Climate change in India

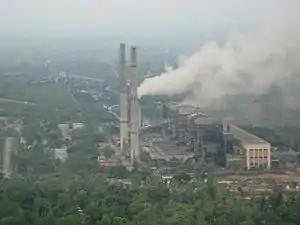
Satpura coal-fired power station

India was ranked seventh among the list of countries most affected by climate change in 2019. India emits about 3 gigatonnes (Gt) CO of greenhouse gases each year; about two and a half tons per person, which is less than the world average. The country emits 7% of global emissions, despite having 17% of the world population. The climate change performance index of India ranks eighth among 63 countries which account for 92% of all GHG emissions in the year 2021.